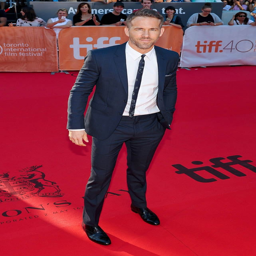
actor at the festival premiere of film